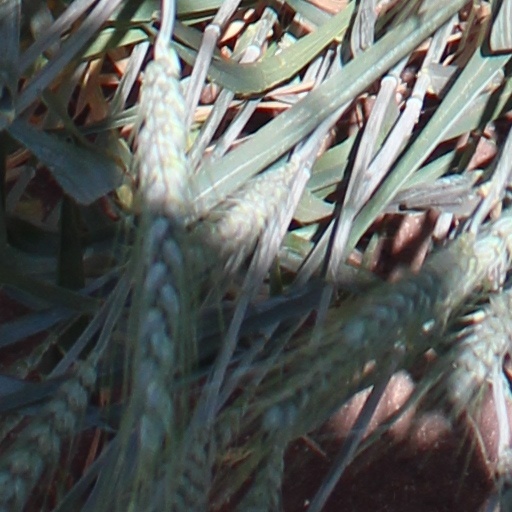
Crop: wheat